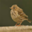
Label: bird